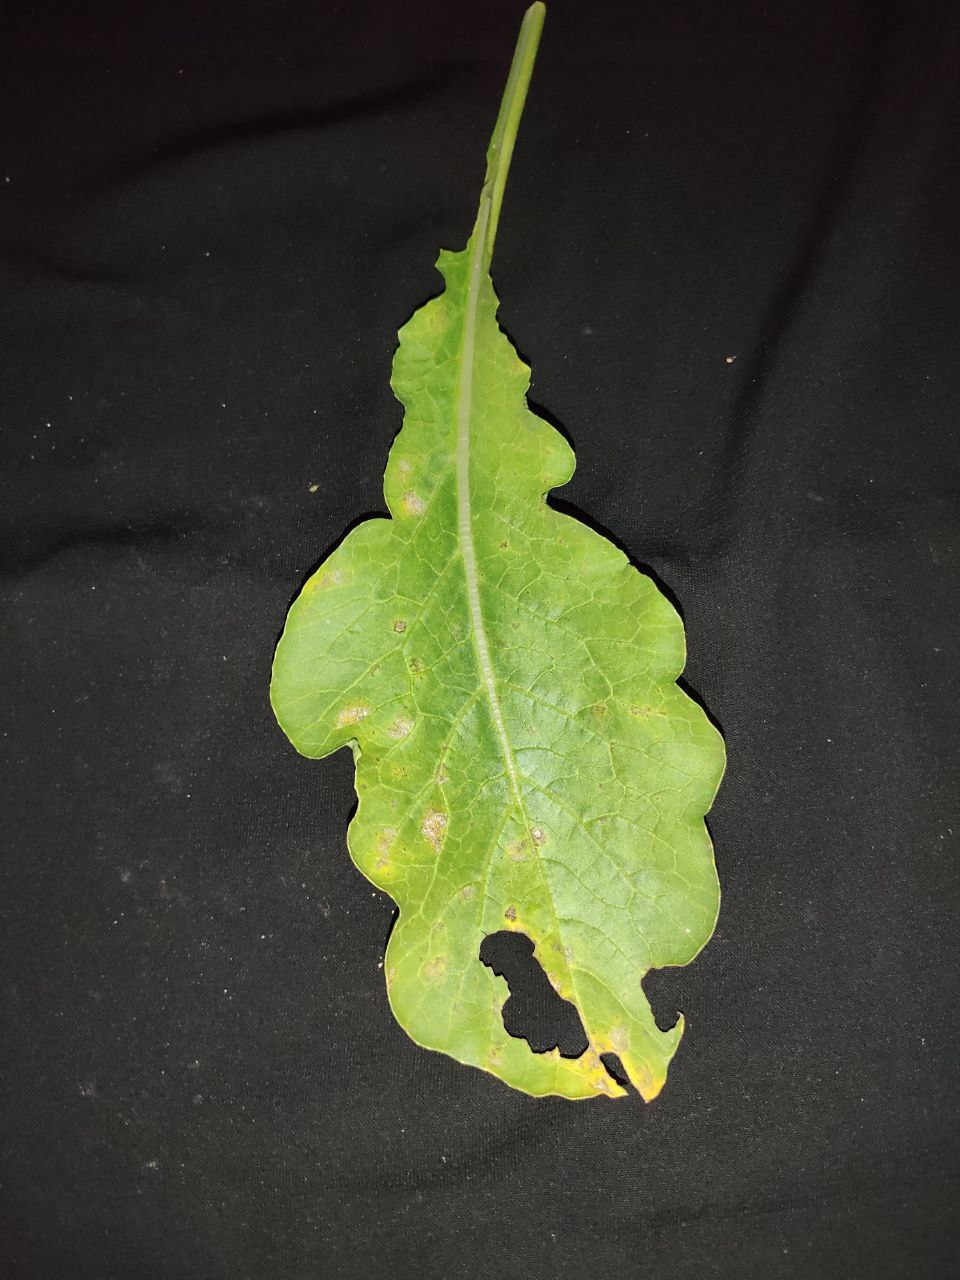
Label: Downey mildew